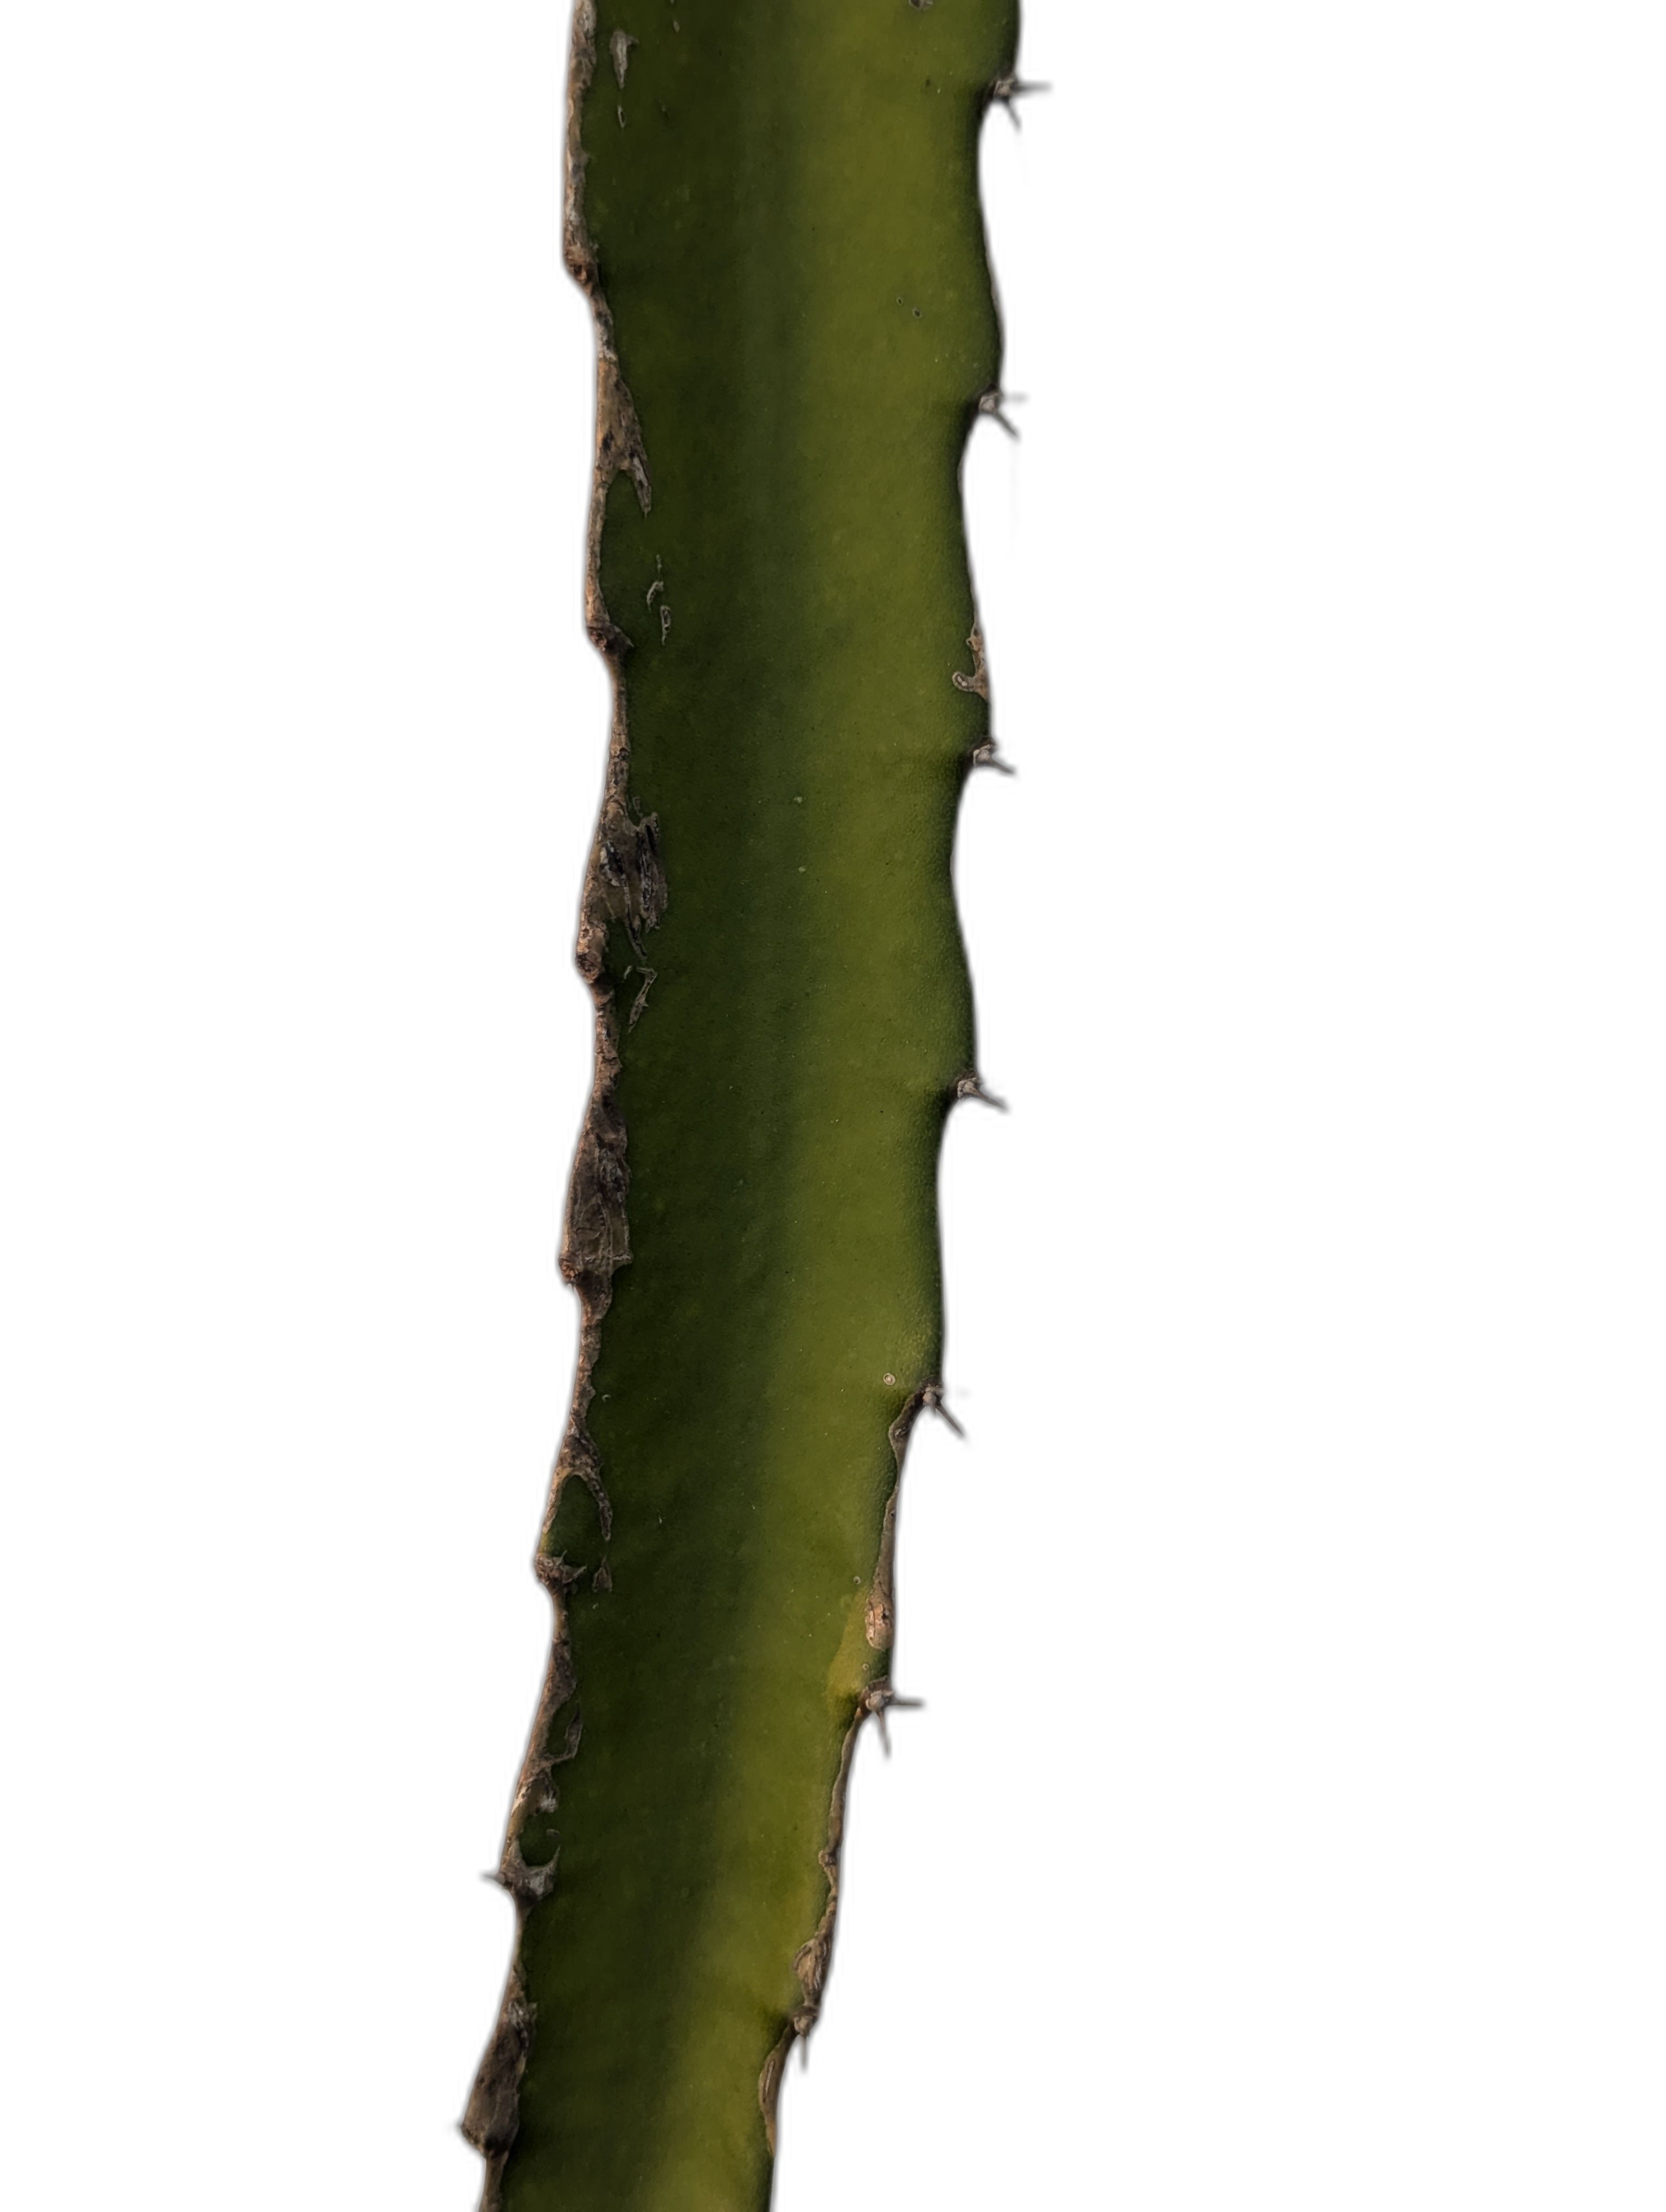
Label: Good leaf